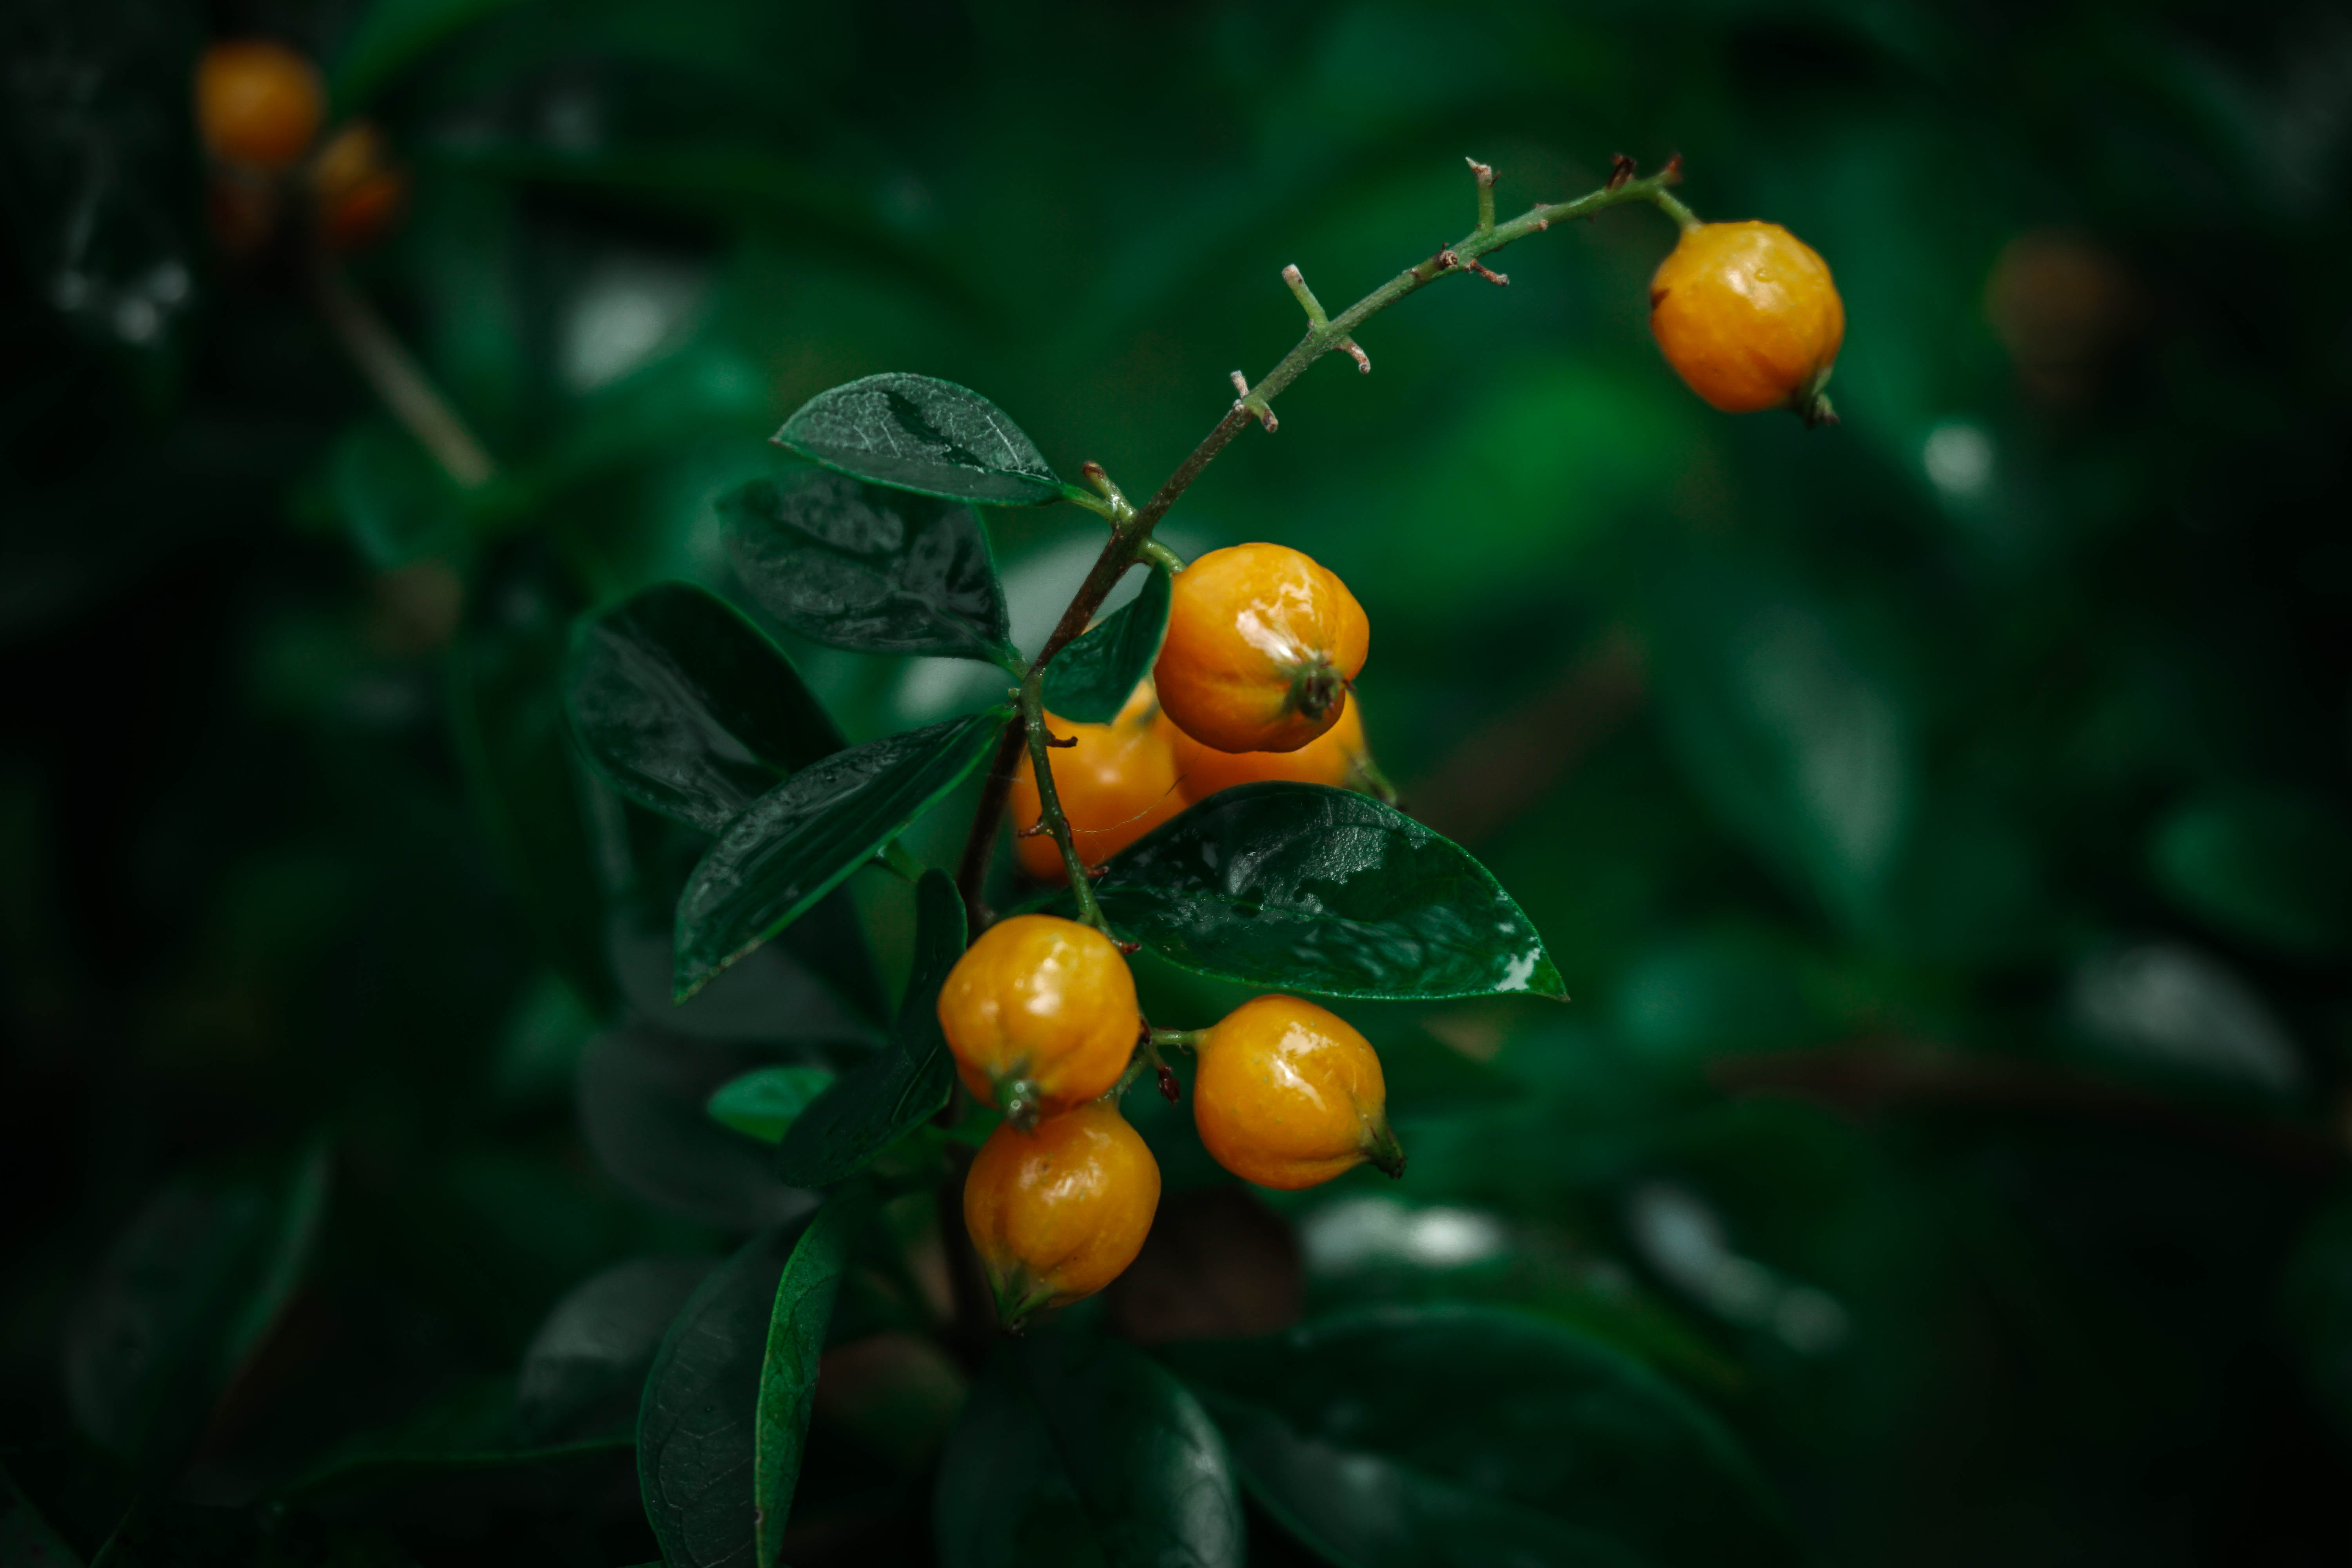
nature, plant, botany, fruit, flower, leaf, orange, organism, kumquat, fruit tree, flowering plant, citrus, vegetarian food, still life photography